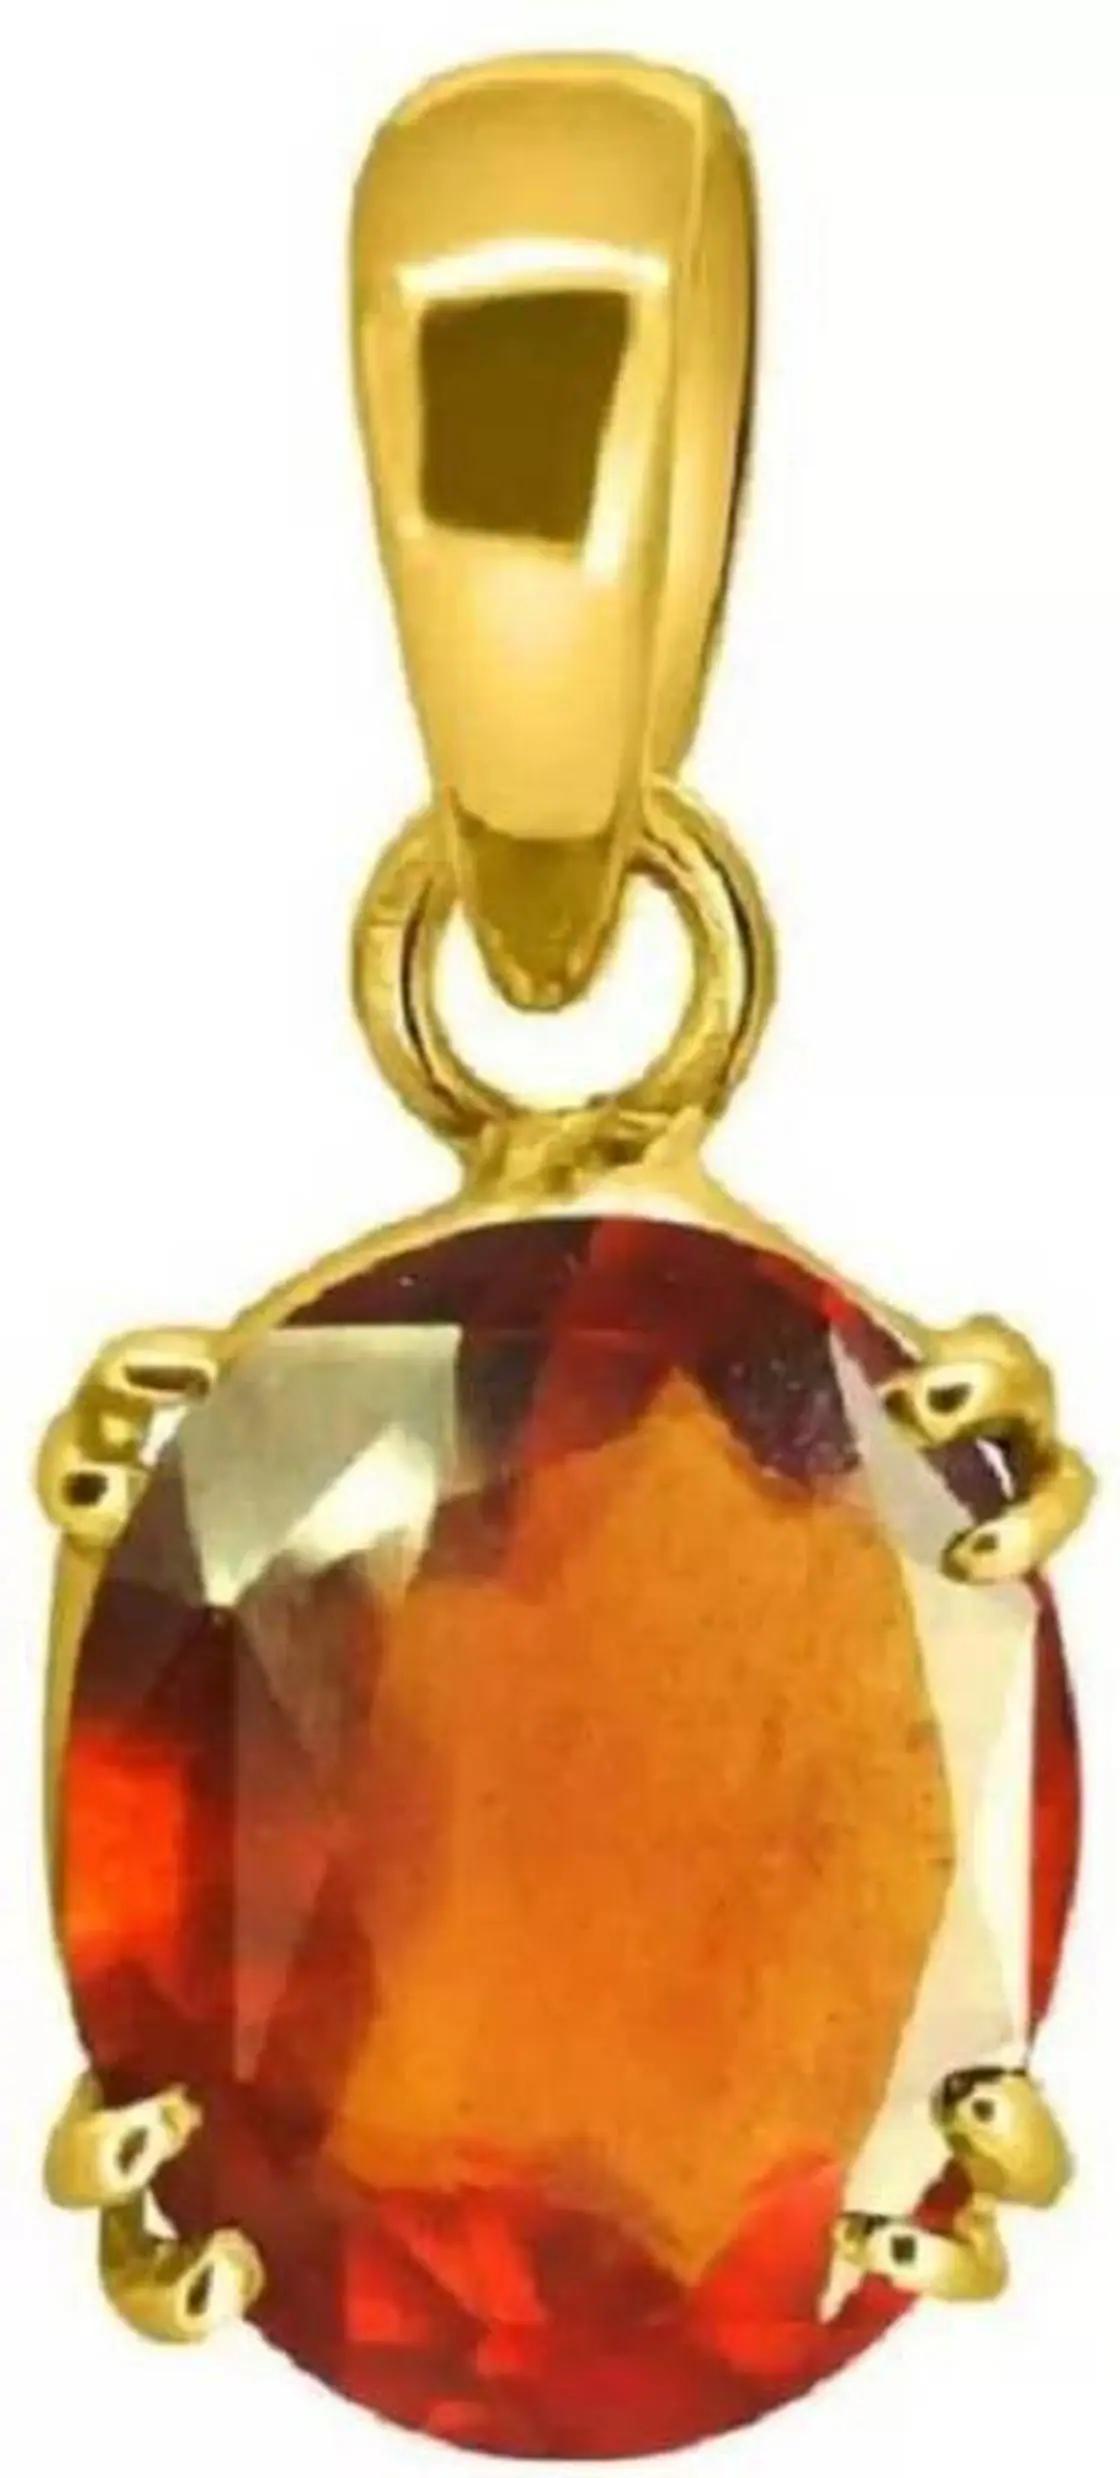
Chopra Gems Brass Pendant Red (Pendant_BCX32)
Type: Necklaces & Pendants
Brand: Chopra Gems & Jewellery
Price: Rs. 499
Chopra Gems
Features: Type pendant,Color red,Material brass
Included: Pendant